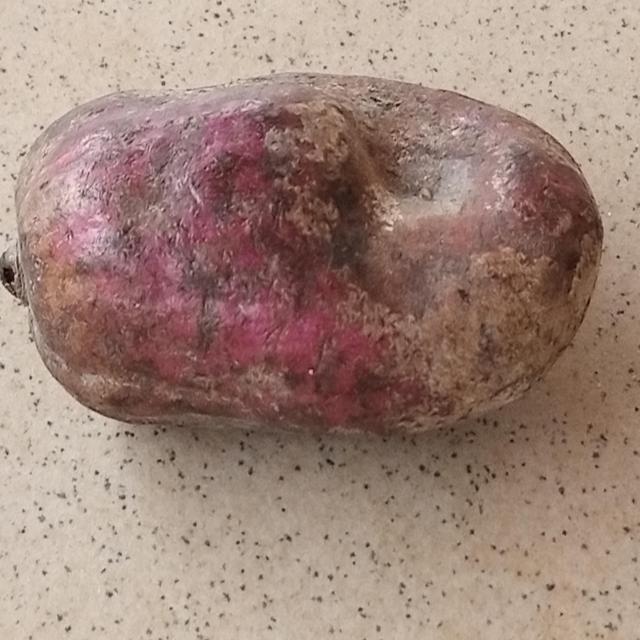
Plum grade: spotted